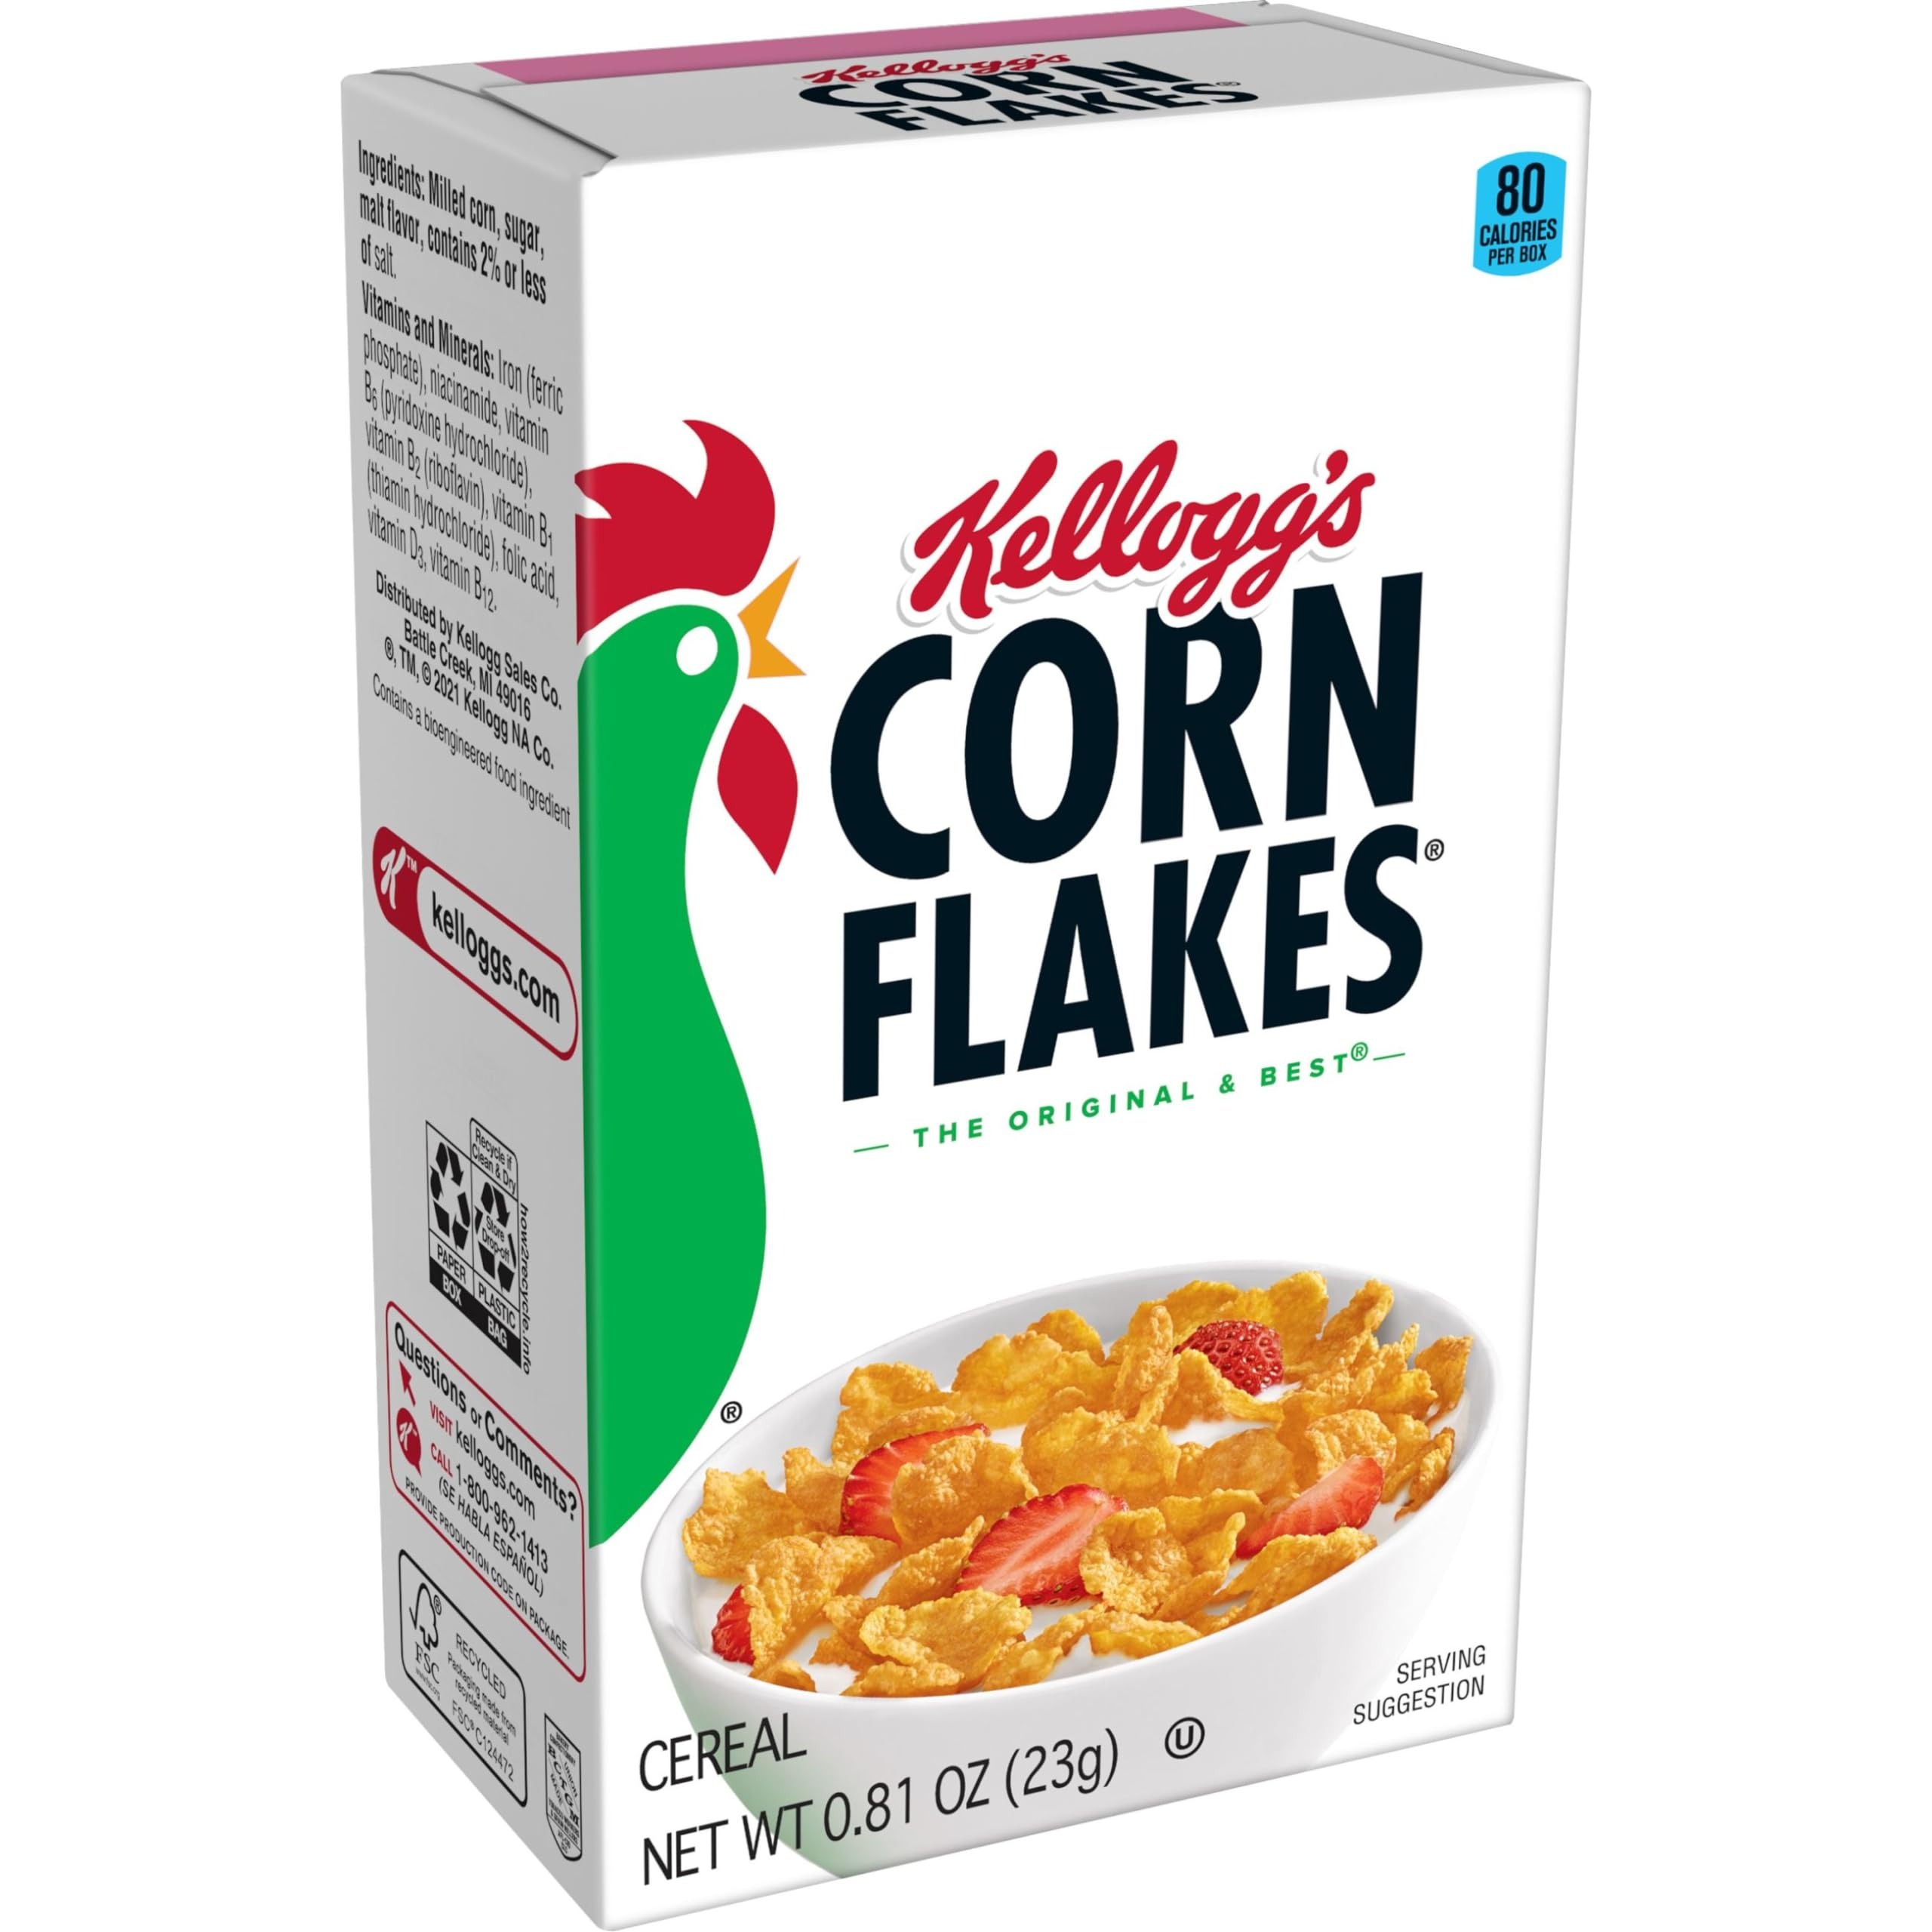
Item Name: Kellogg's Corn Flakes, Breakfast Cereal, Original, .81oz (70 Count)
Bullet Point 1: Packaged as 70 individual boxes; With a pleasant sweetness and classic taste, this crunchy cereal provides an excellent source of 7 vitamins and minerals including iron;
Bullet Point 2: A healthy choice made with no artificial flavors or colors;
Bullet Point 3: Fat free Place in the cereal aisle or bar, near yogurt, fresh fruit and beverage area;
Bullet Point 4: Tasty as a standalone snack or served with milk Includes 70, .81oz individual boxes of convenient, ready to eat cereal;
Bullet Point 5: 12.130 IN x 9.940 IN x 15.000 IN
Value: 70.0
Unit: Count

Price: 68.9